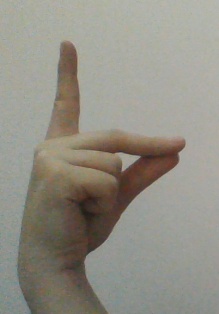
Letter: ta